Requiem: The Grim Harvest

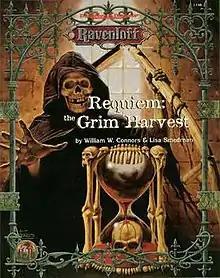

Requiem: The Grim Harvest is an accessory for the 2nd edition of the "Advanced Dungeons & Dragons" fantasy role-playing game, published in 1996.